Yakov Malik

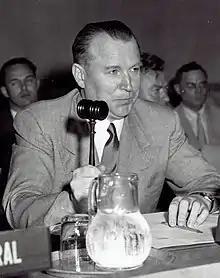
Malik in 1952

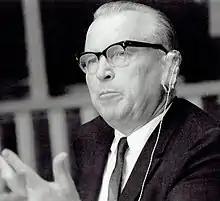
Yakov Malik in 1970

Yakov Aleksandrovich Malik (11 February 1980) was a Soviet diplomat.